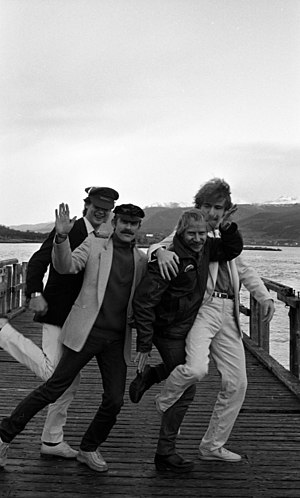
Kai Kiil
Banana Airlines, et band som Kai Kiil er i, fotograferet i 1983
Kai Frank Kiil er en norsk musiker og undeholdningsartist. Han er bedst kendt for at tidligere havde være vokalist og guitarist i partybandet Banana Airlines, en norsk popgruppe der blev dannet i Stokmarknes i 1982.